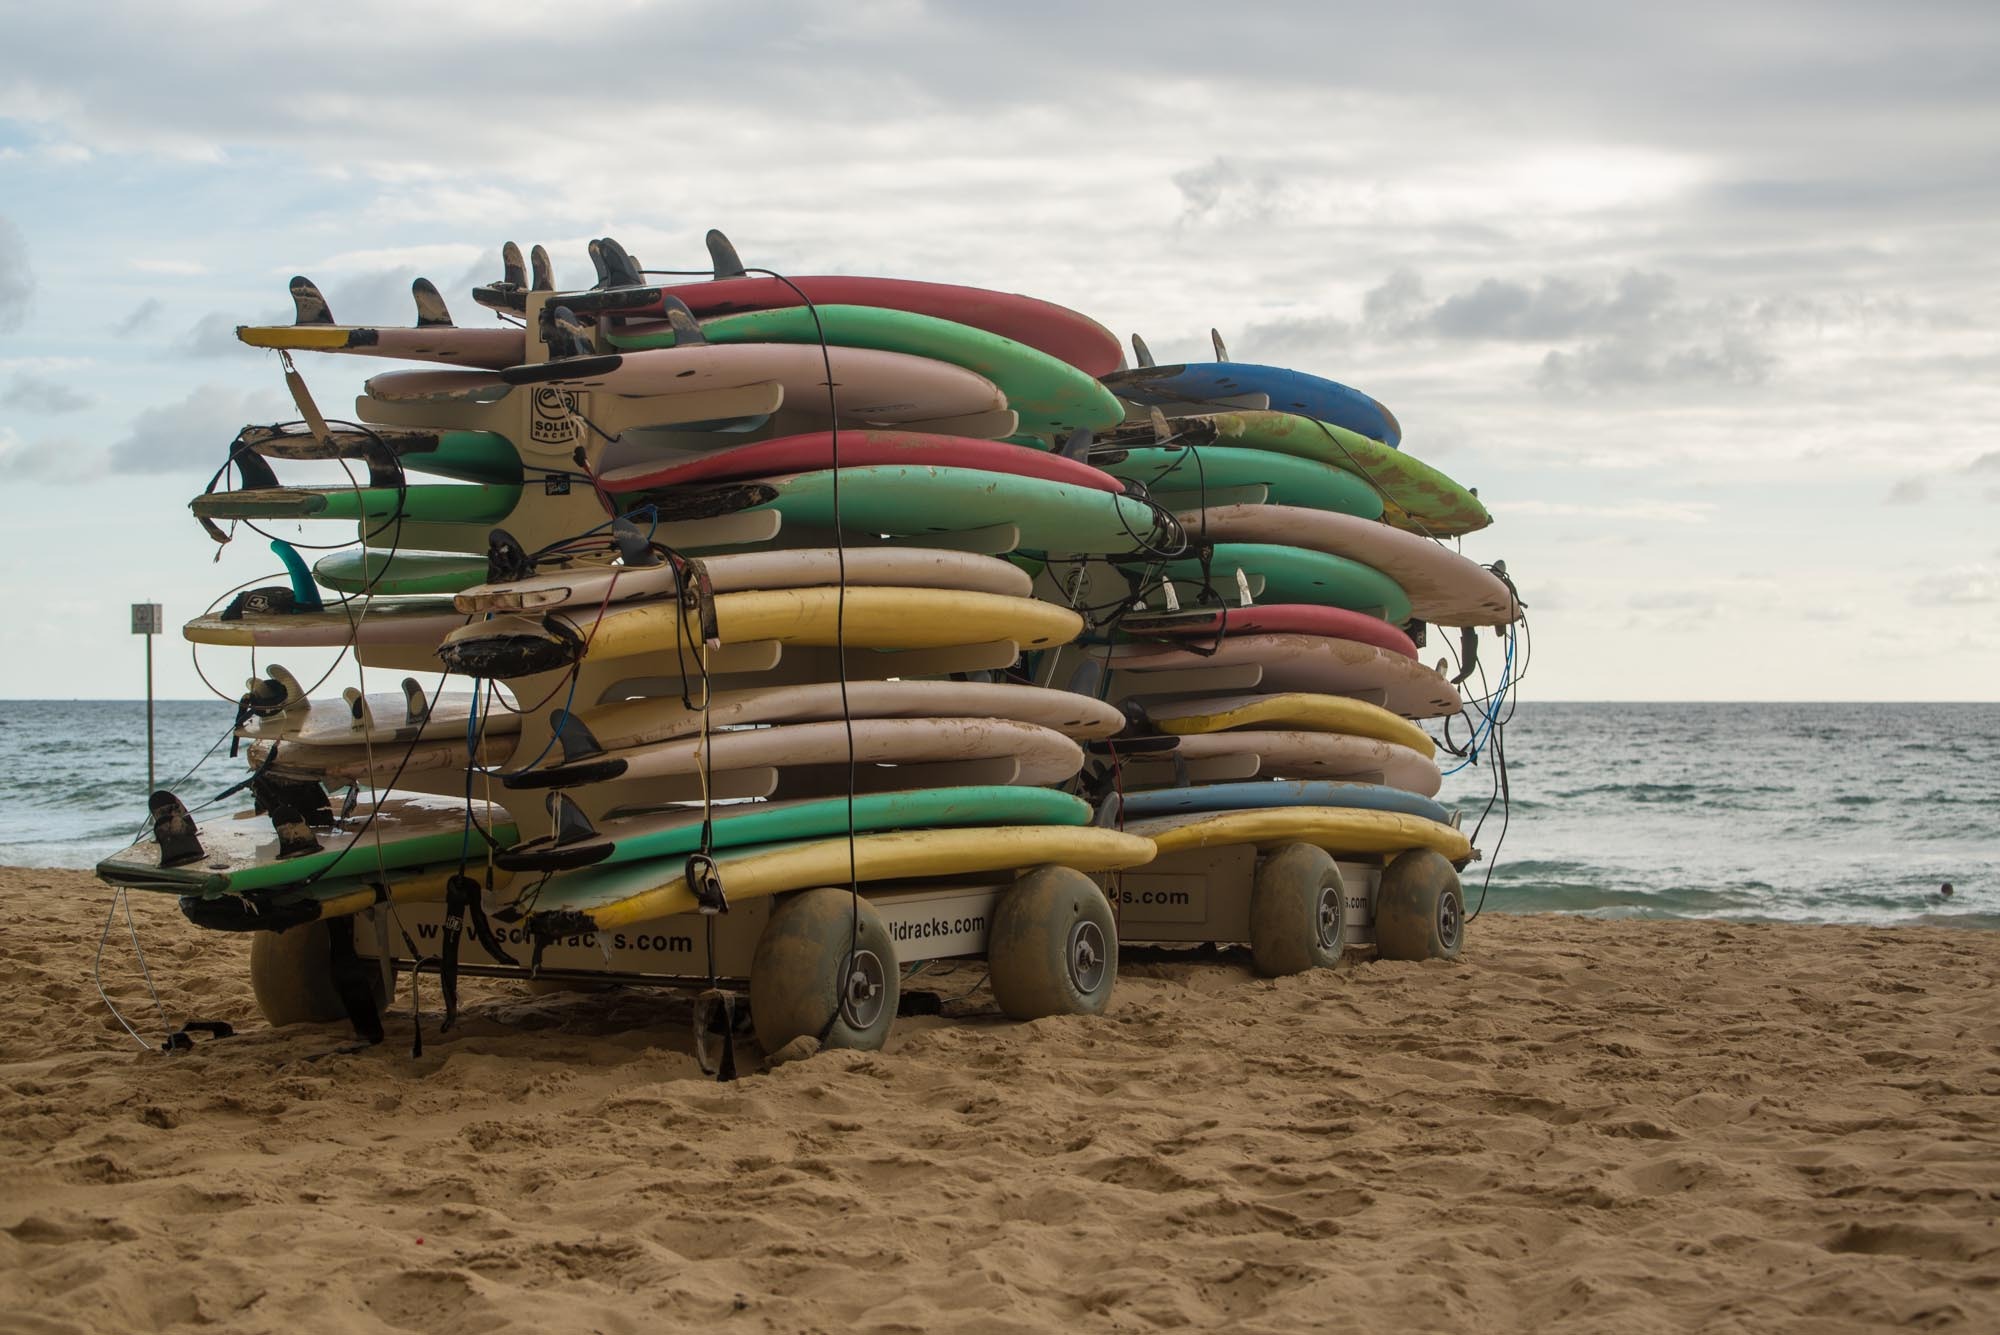
beach, sea, coast, sand, ocean, board, sport, shore, vacation, surfer, surf, surfing, young, vehicle, sydney, body of water, australia, fun, surfboards, manly, atmosphere of earth